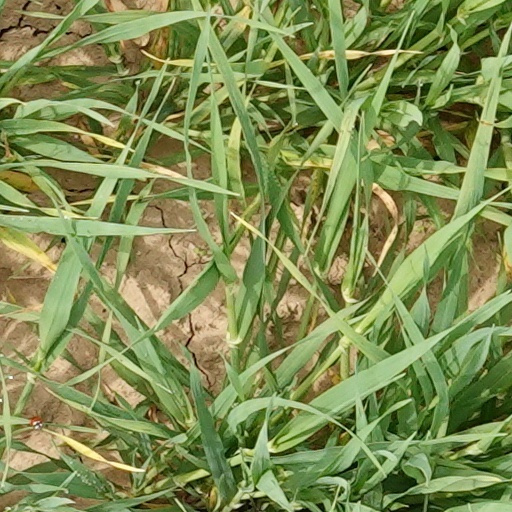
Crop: wheat